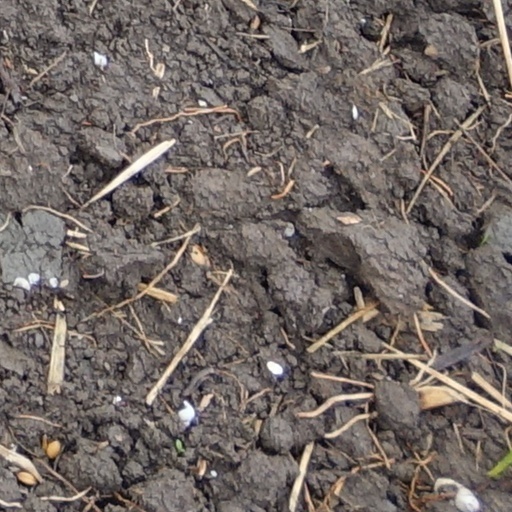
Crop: wheat